Postage stamps and postal history of Indonesia

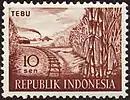
1960 definitive series showing agricultural products

Netherlands formally transferred sovereignty of the Dutch East Indies to the United States of Indonesia on 27 December 1949.